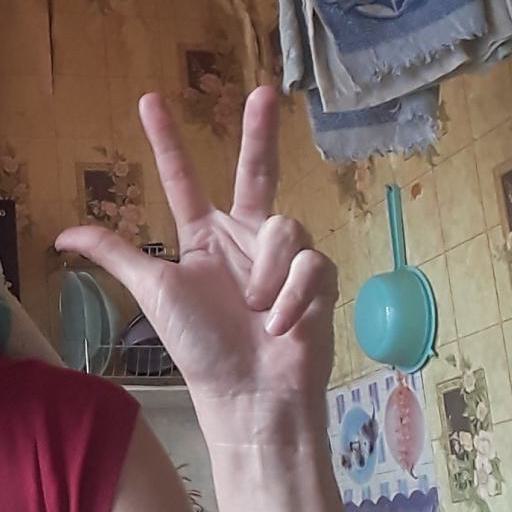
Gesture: three2